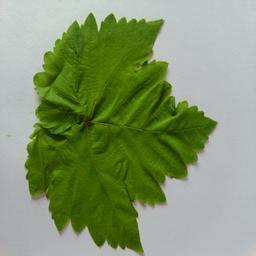
Label: Healthy Leaves